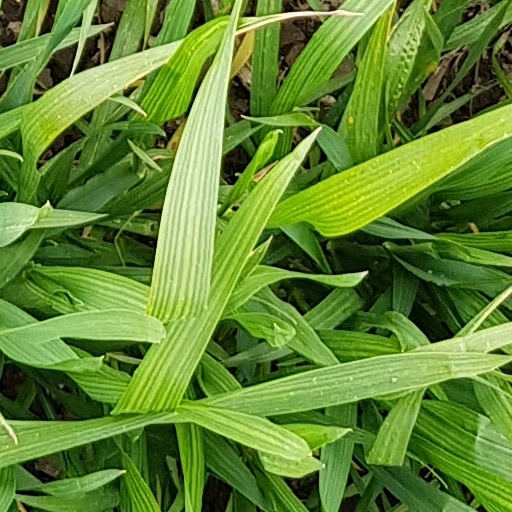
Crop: wheat